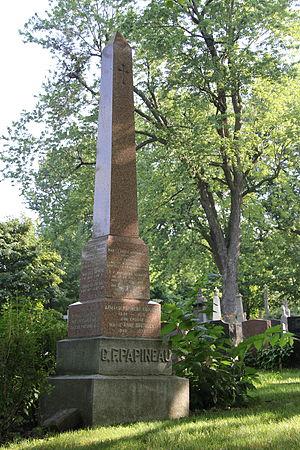
Pierre tombale de Guillaume Couture (1851-1915) et de Jean Papineau-Couture (1916-2000), cimetière Notre-Dame-des-Neiges (F15), Montréal.
Jean Papineau-Couture est un musicien classique, compositeur et pédagogue québécois.